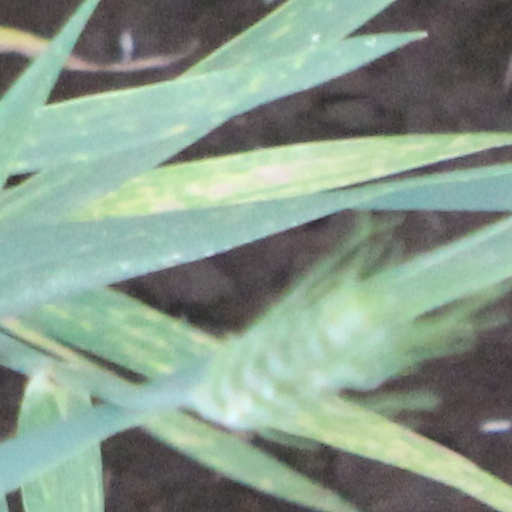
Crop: wheat